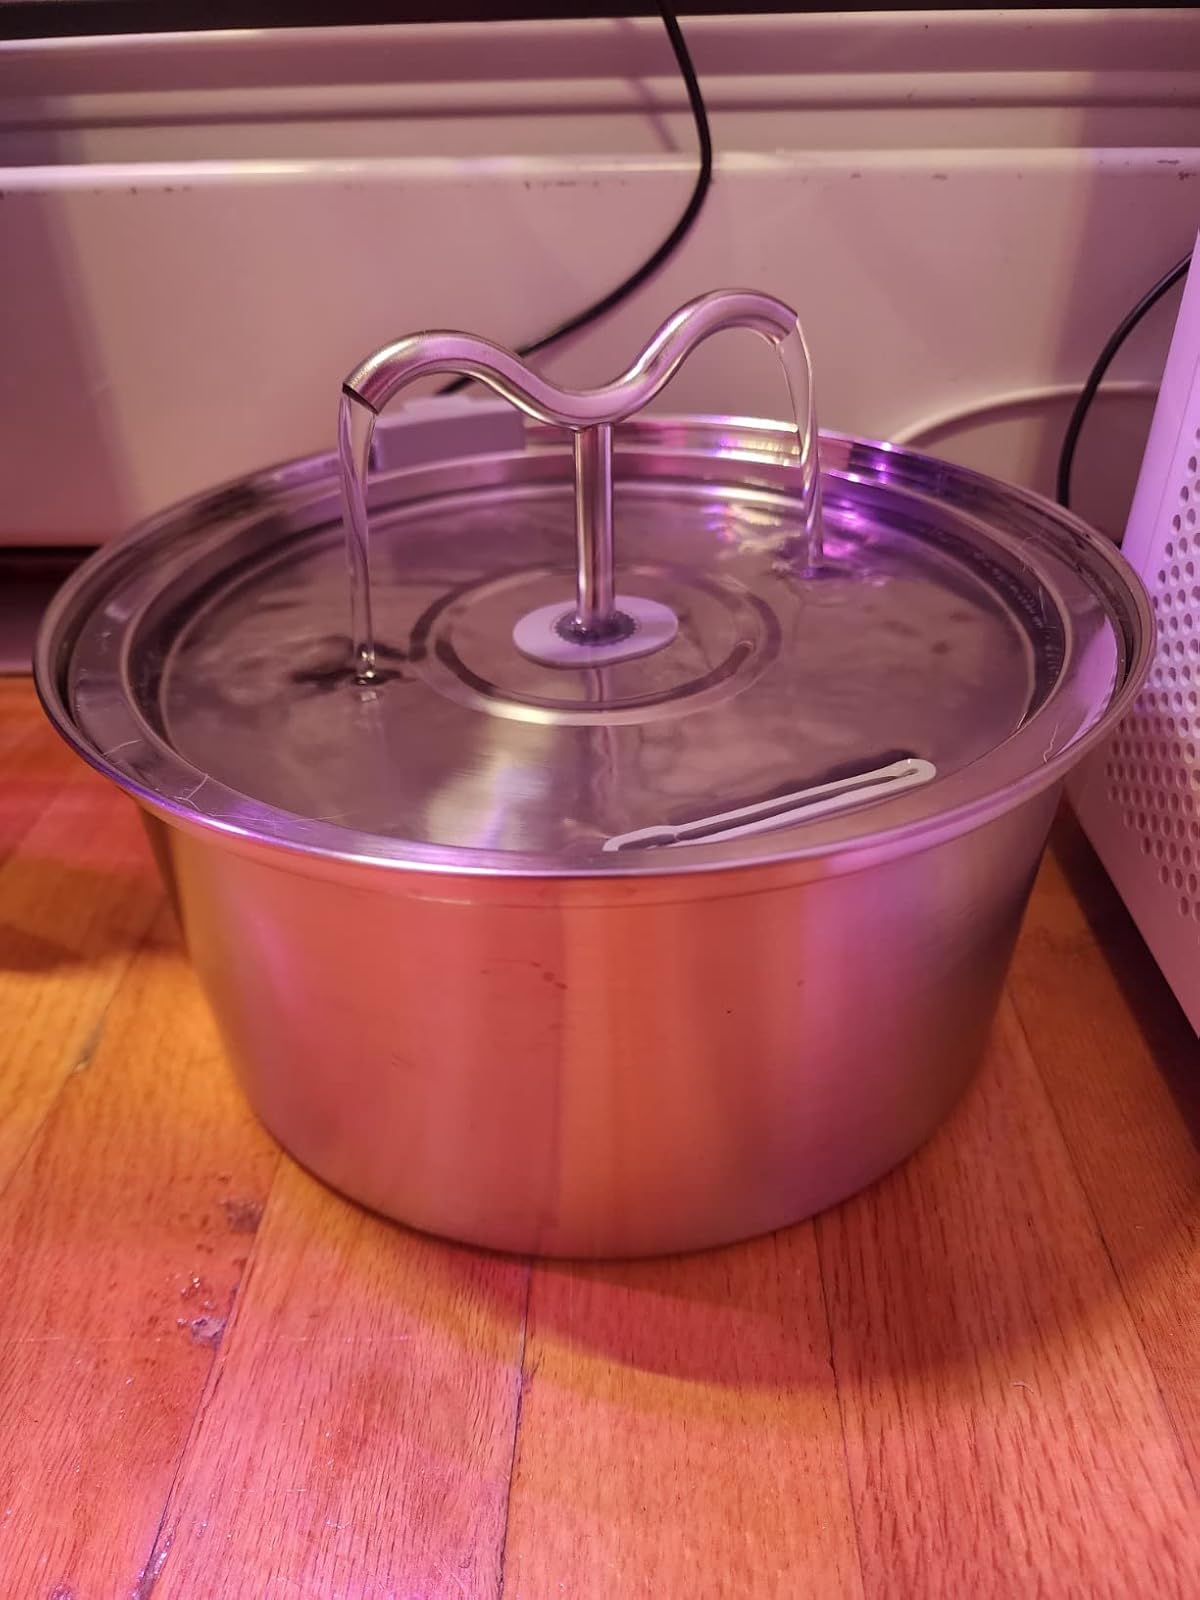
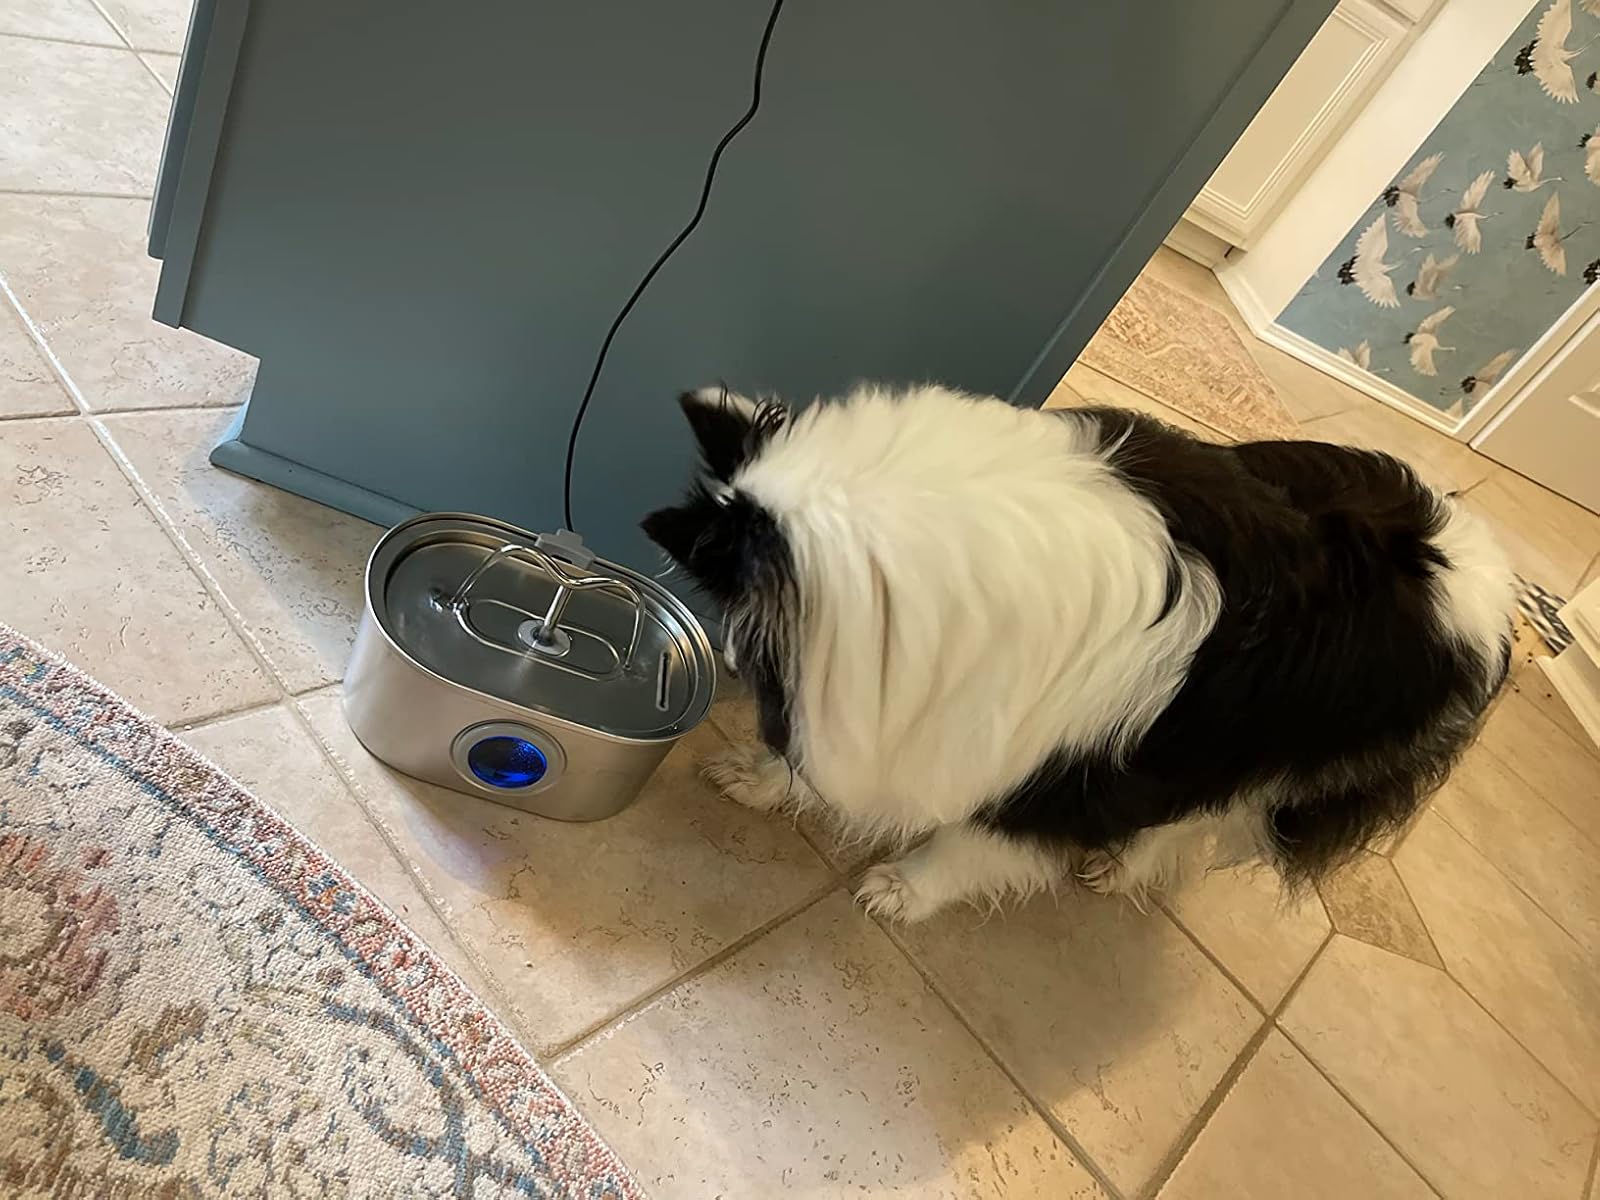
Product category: items_bowl
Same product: no